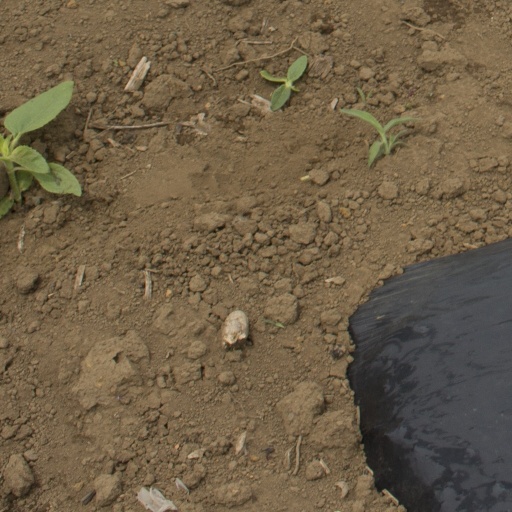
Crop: Jerusalem artichoke